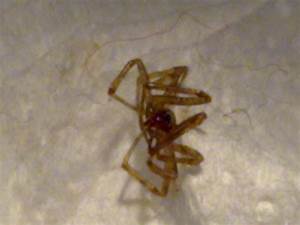
Label: ragno